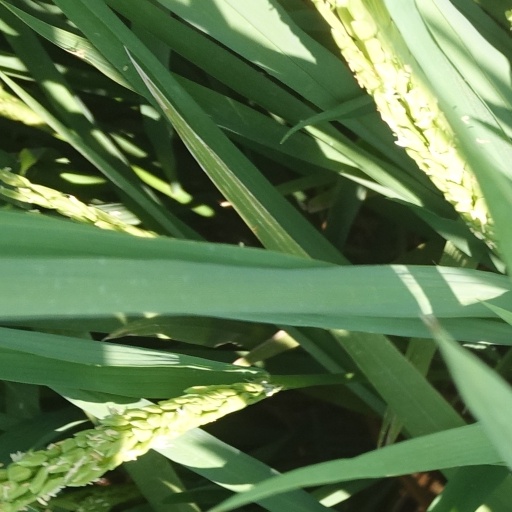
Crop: rice